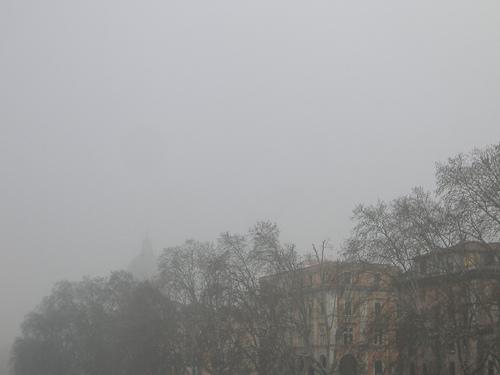
Weather: foggy or hazy